Sumica, Florida

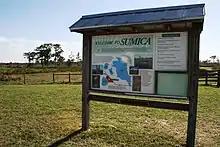
Sign for SUMICA, February 2008

Sumica, alternatively written as SUMICA, was a mill town in Polk County, Florida, United States. The ghost town is commemorated by a historical marker off S.R. 60. There is also a Southwest Florida Water Management District preserve in the area named for the former logging settlement and mill town. Goods from a company store in the town could be purchased with company issued currency, including 25 cent and 5 cent scrip.